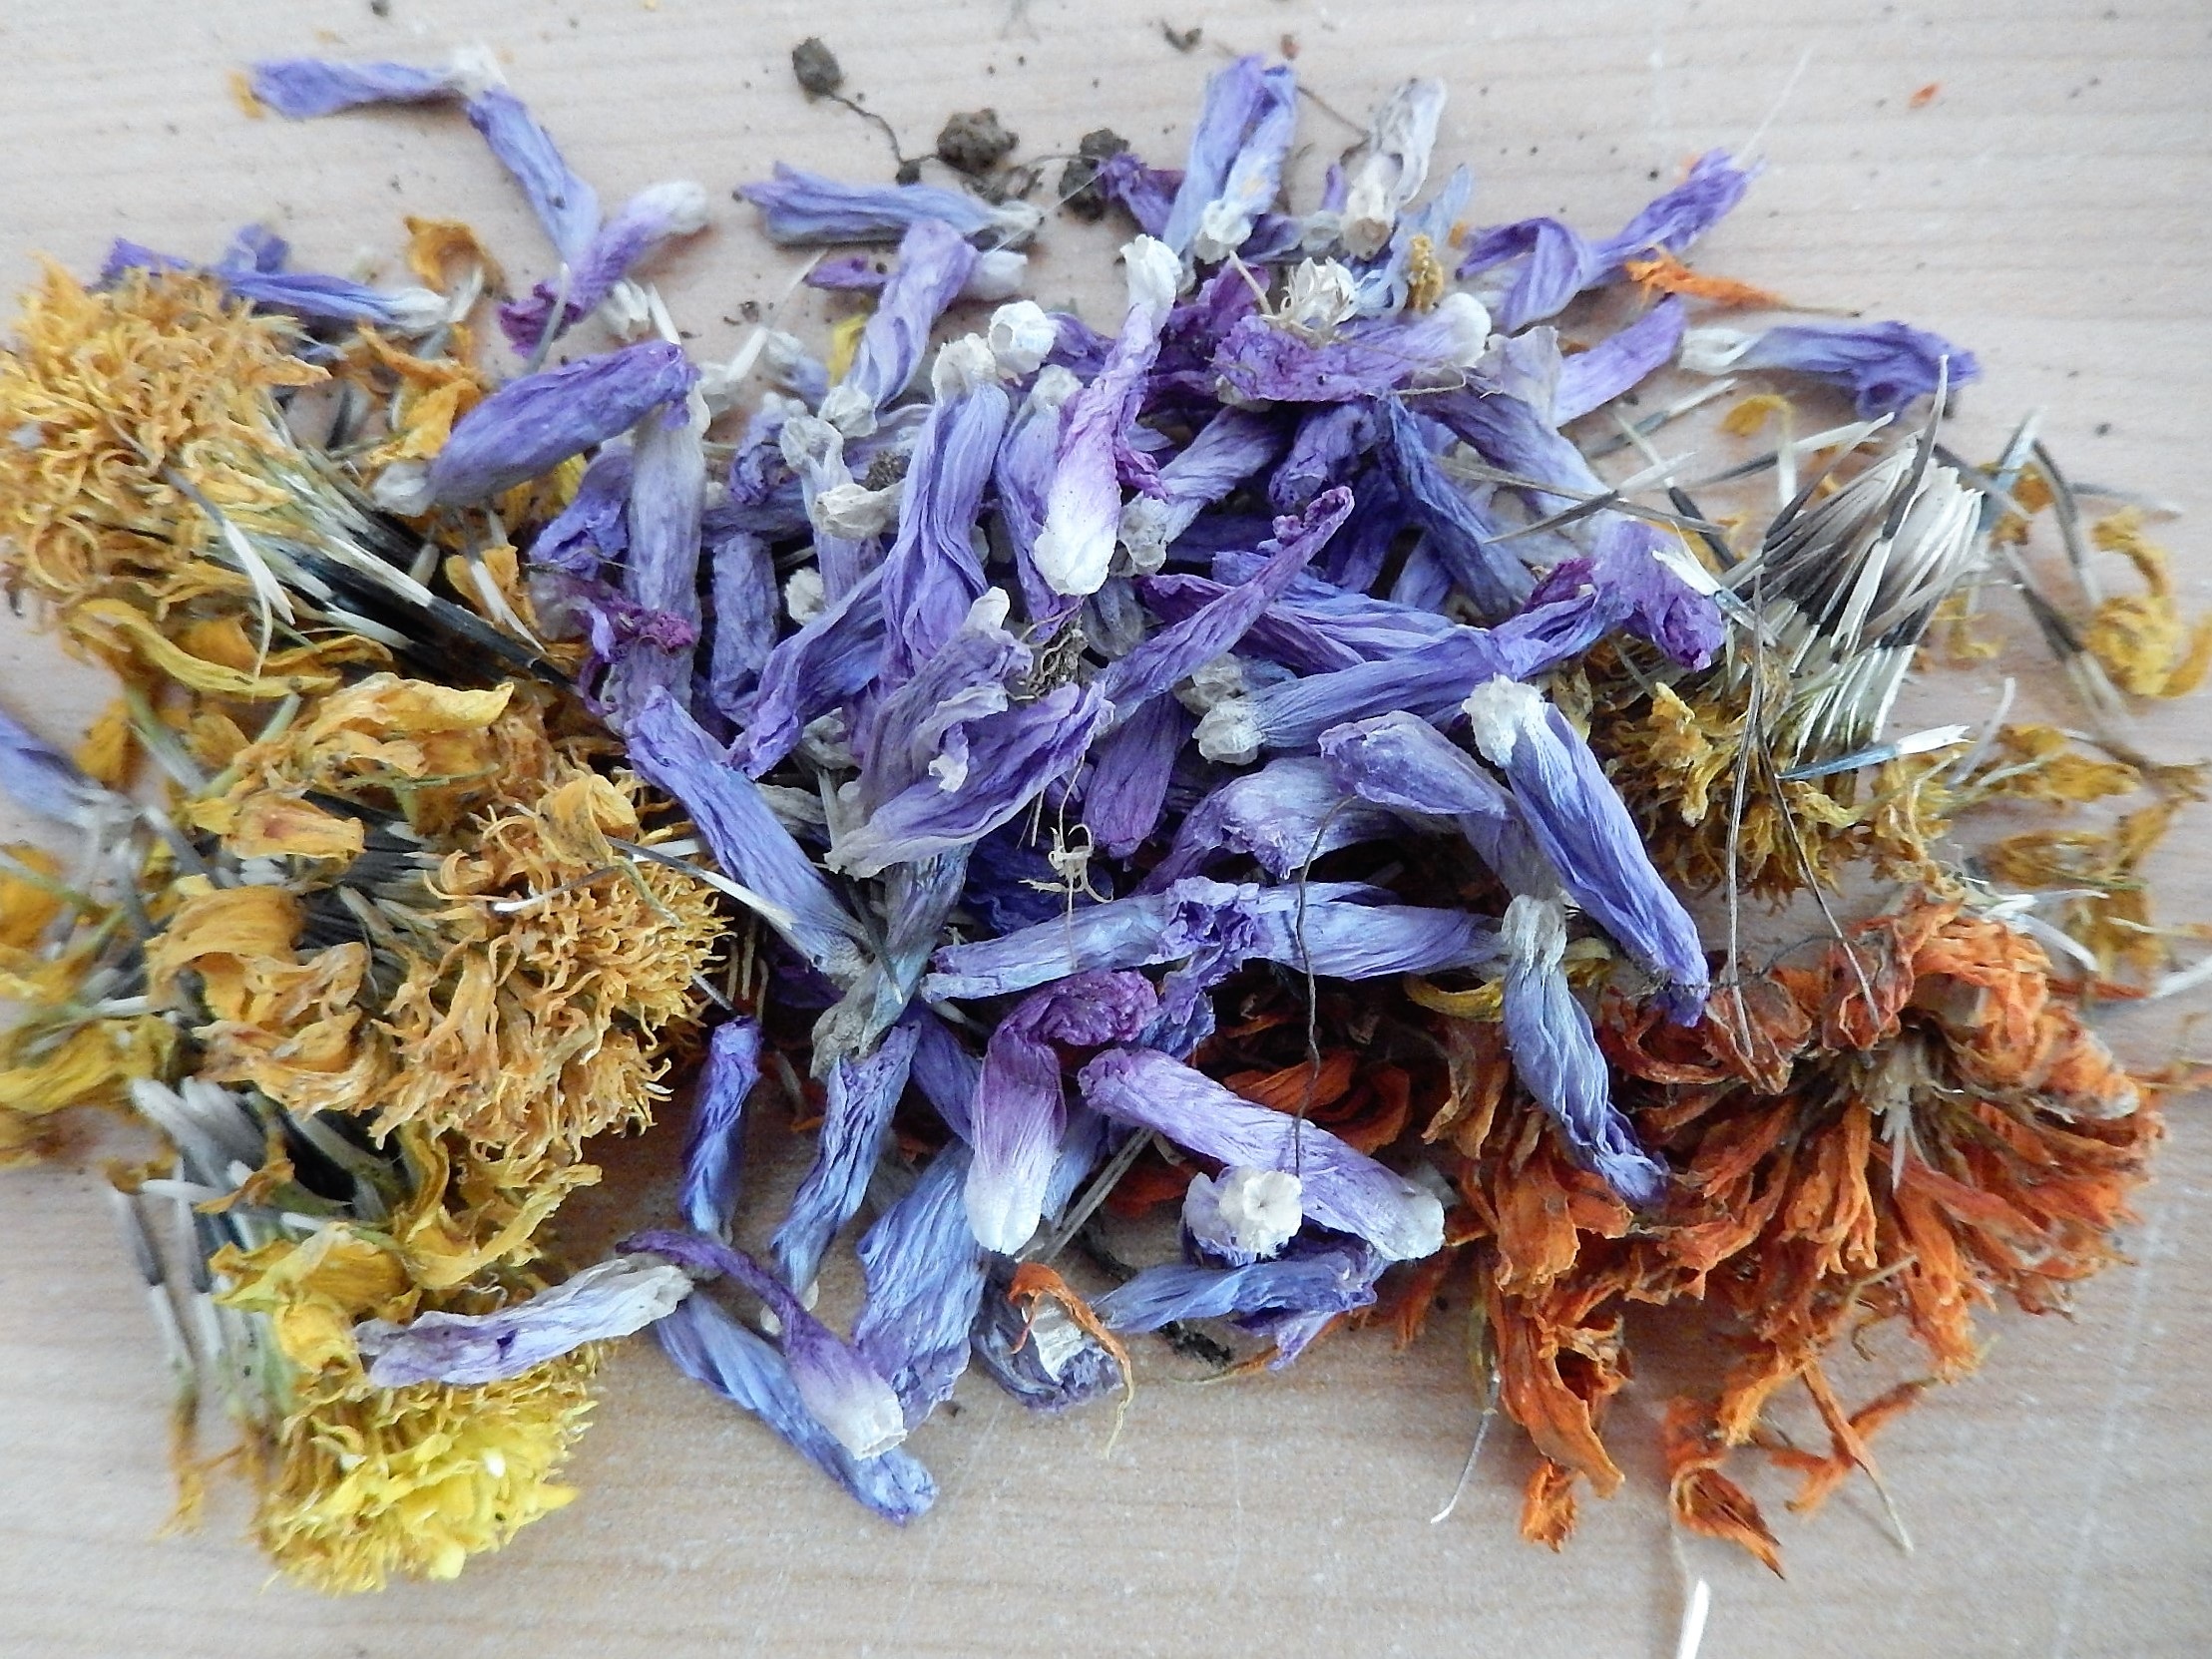
plant, field, flower, food, herb, flowers, christmas decoration, seeds, art, pistil, flower bouquet